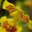
Label: orchid